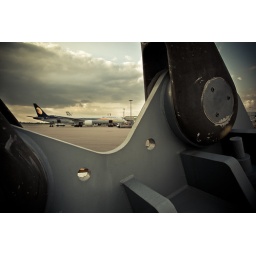
A Jet Airways 777 framed by one of the ground anchors for the new control tower at Heathrow Airport.